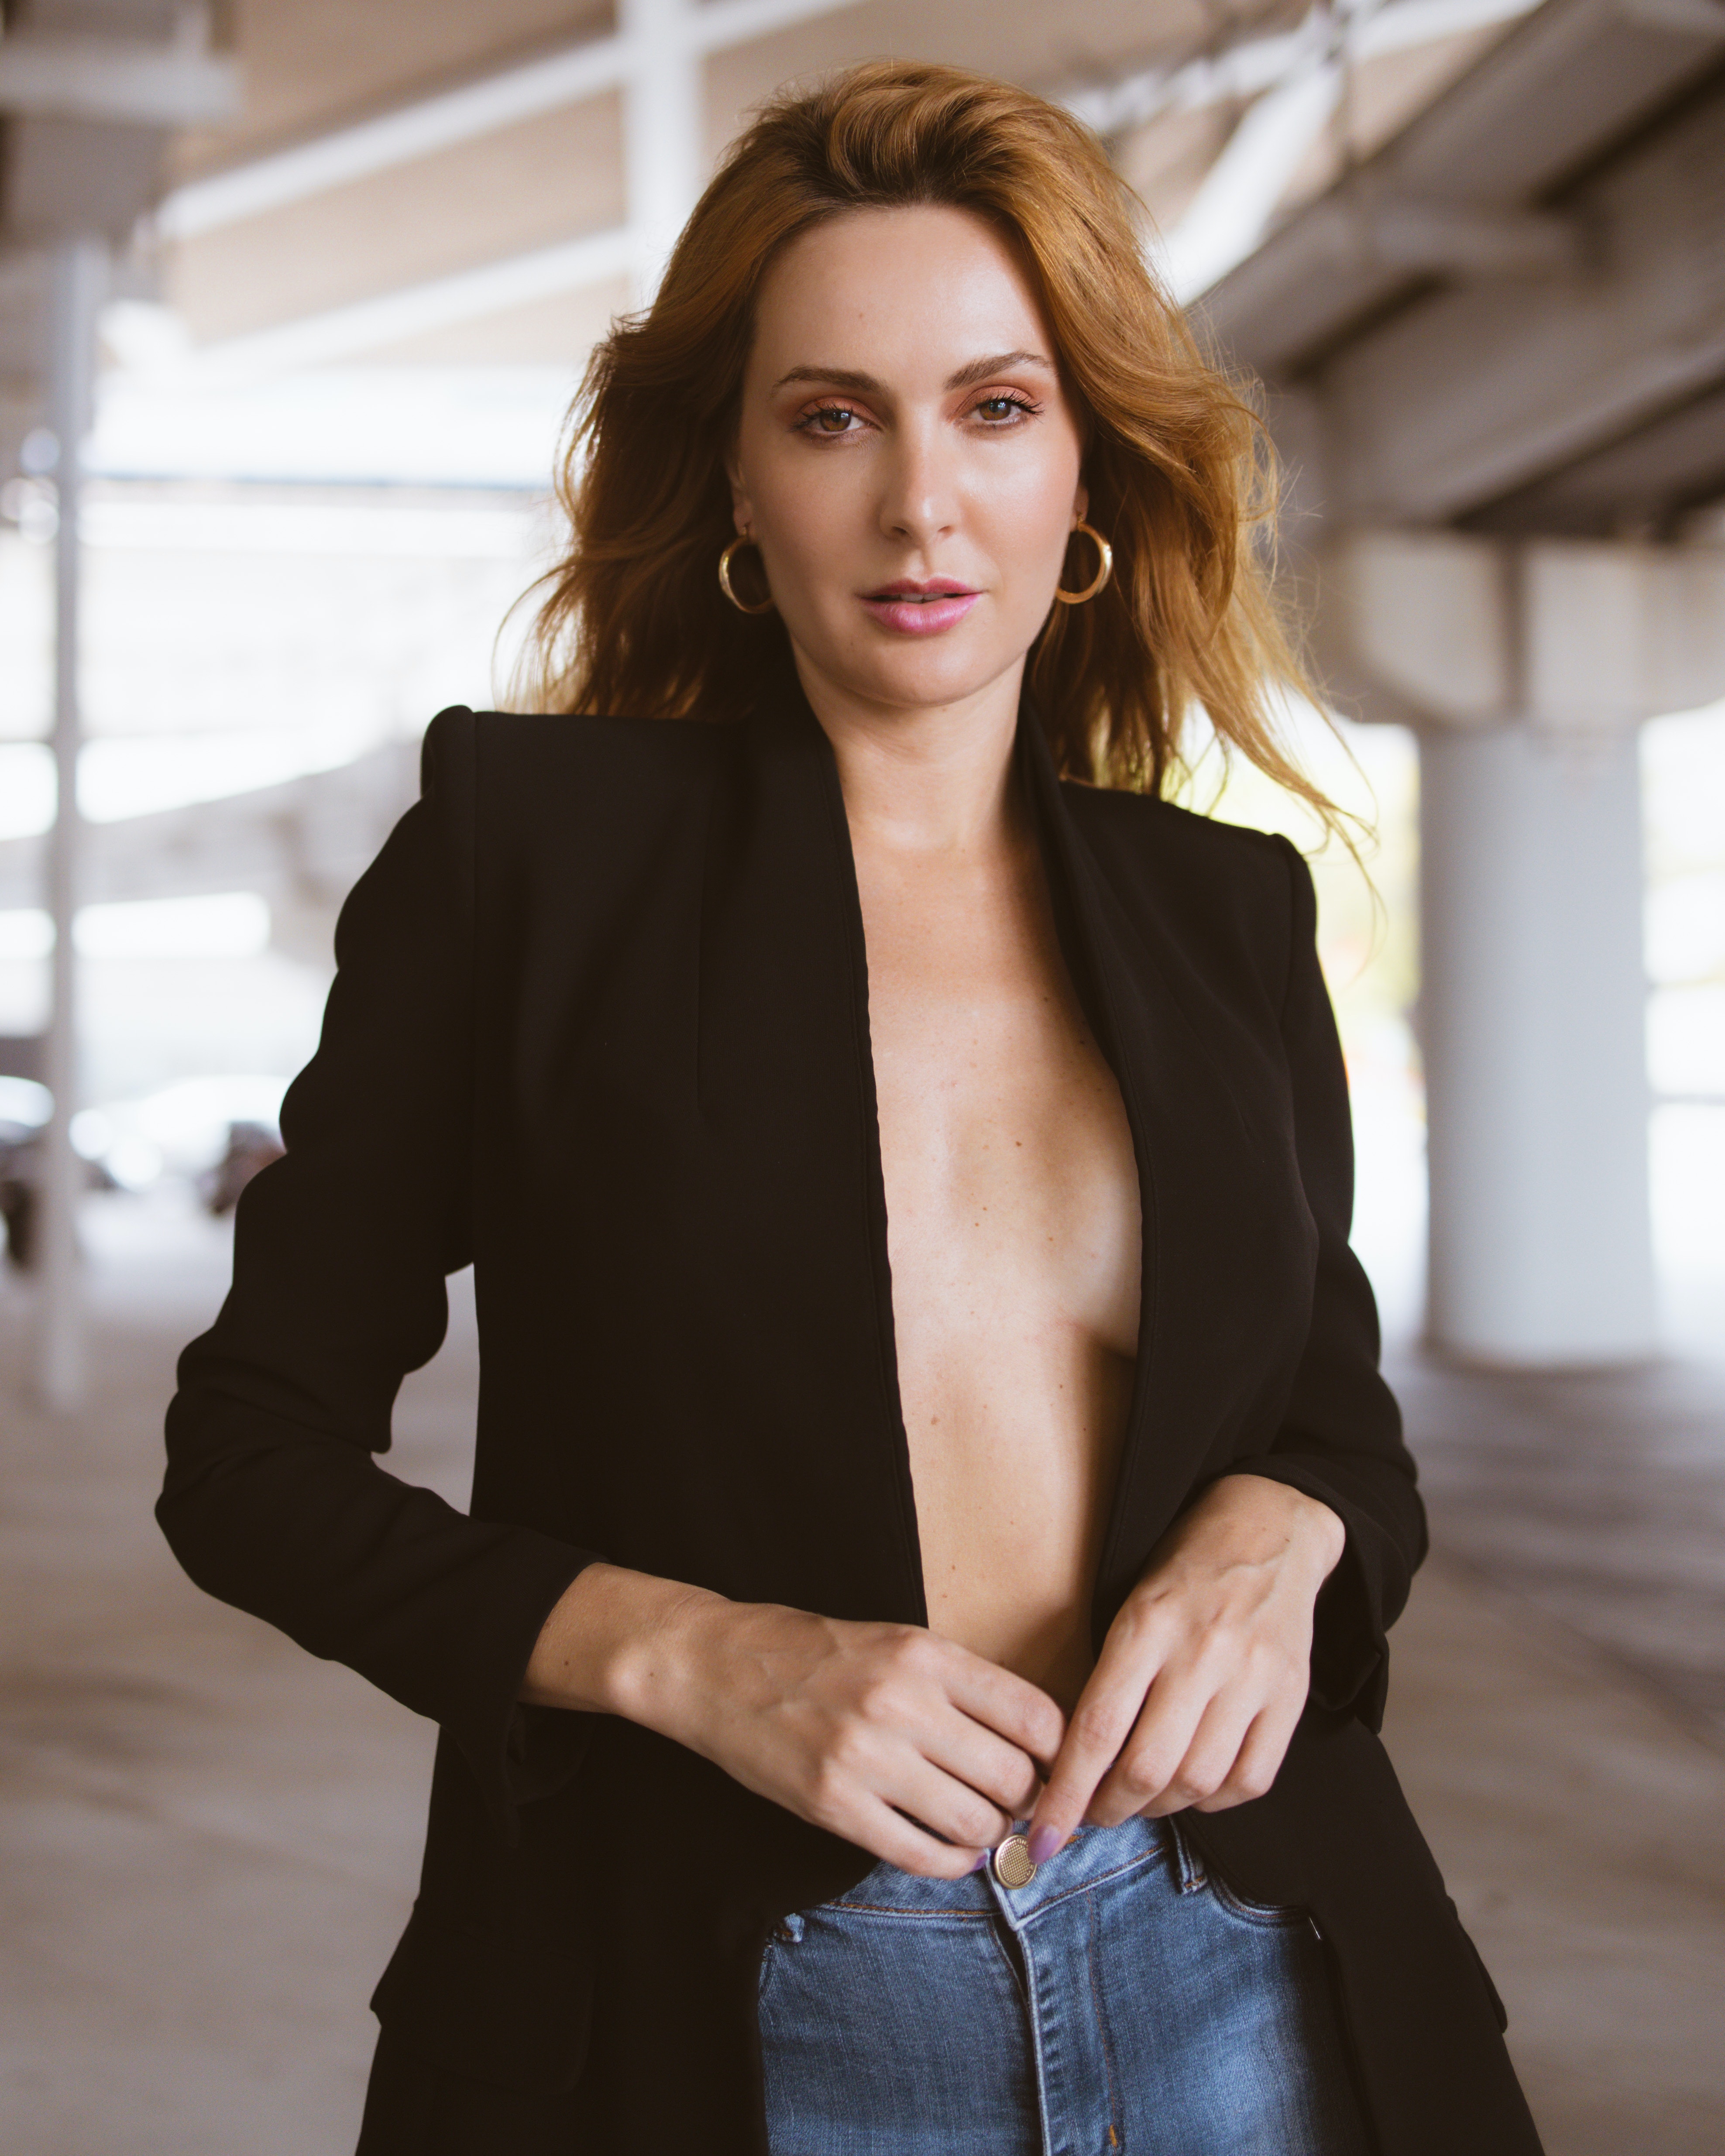
woman, joint, lip, outerwear, shoulder, leg, neck, sleeve, street fashion, waist, standing, coat, eyewear, thigh, collar, leather jacket, fashion design, black hair, blazer, layered hair, fashion model, knee, formal wear, trunk, sportswear, beauty, long hair, electric blue, denim, event, human leg, white collar worker, brown hair, haute couture, blond, jewellery, fur, leather, fashion accessory, little black dress, abdomen, necklace, top, hair coloring, tuxedo, automotive design, photo shoot, fashion show, businessperson